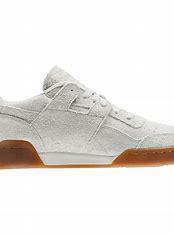
Brand: Reebok
Model: Workout Plus Mu